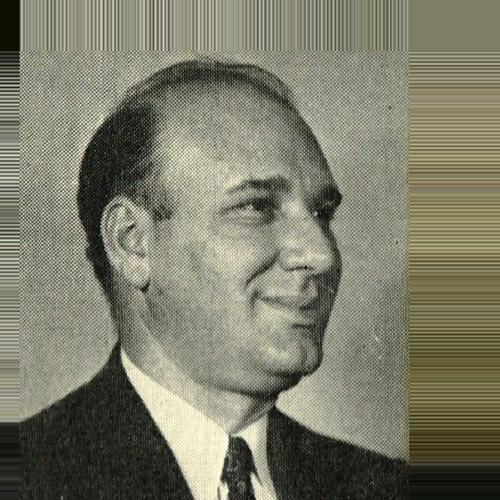
Age: 40